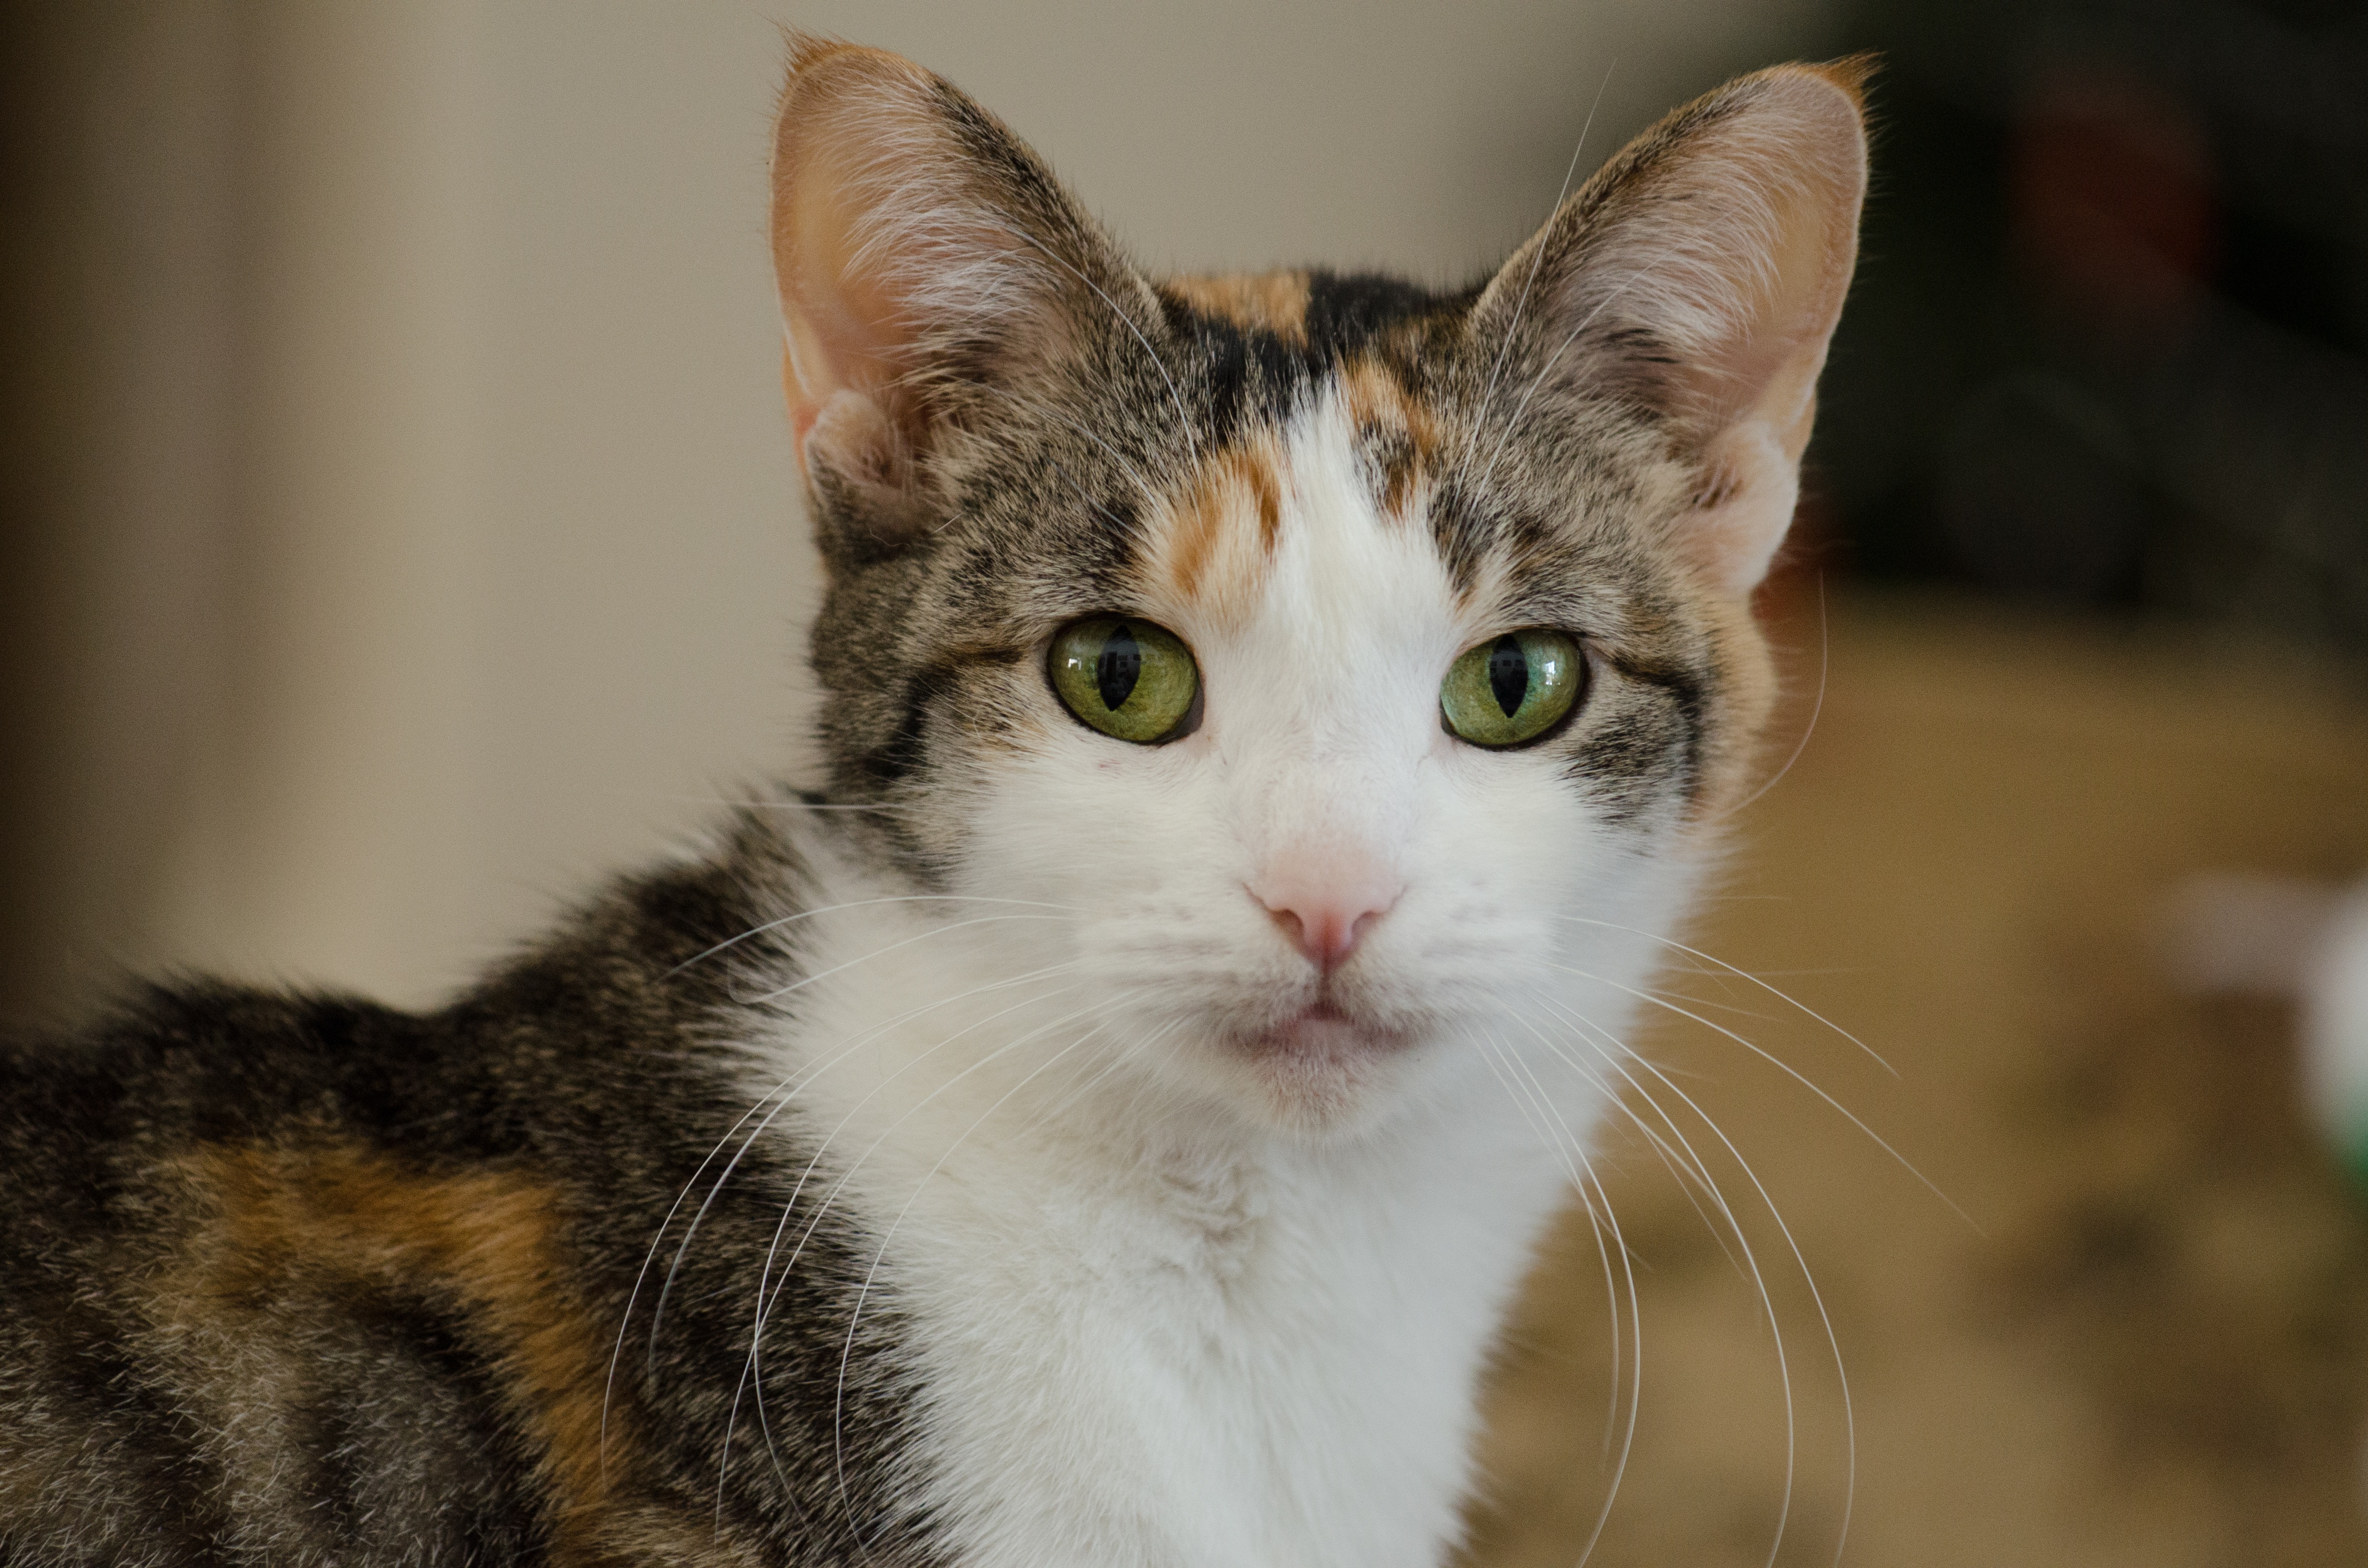
pet, cat, mammal, fauna, close up, nose, whiskers, calico, vertebrate, norwegian forest cat, european shorthair, small to medium sized cats, cat like mammal, domestic short haired cat, domestic long haired cat